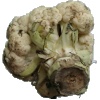
Label: Cauliflower 1